They're Watching

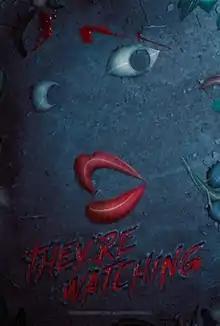
Theatrical release poster

They're Watching is a 2016 American found footage horror movie directed and written by Jay Lender and Micah Wright. The movie features Brigid Brannagh, David Alpay, Kris Lemche and Dimitri Diatchenko and was released in theaters and On Demand on March 25, 2016.